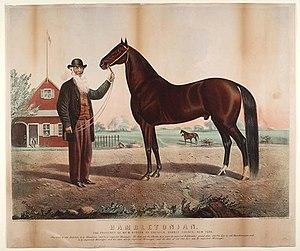
Le standardbred, american standardbred ou trotteur américain est une race chevaline sélectionnée aux États-Unis pour ses performances dans les courses de trot et d'amble attelé. Développée en Amérique du Nord à partir de Pur-sangs et de trotteurs du Norfolk, la race est maintenant reconnue dans le monde entier. Ces chevaux sont solides et bien bâtis, dotés de dispositions agréables. Il n'est pas rare d'en voir dans une grande gamme d'activités sous la selle, particulièrement dans le Midwest et l'Est des États-Unis. Ils sont aussi très célèbres au Canada.
Black Allan ou Allan F-1 est l'étalon fondateur de la race de chevaux américaine Tennessee Walker. Il est le fils d’une jument de race Morgan nommée Maggie Marshall, et d'Allendorf, un étalon descendant de la lignée d'Hambletonian 10. Black Allan a été enregistré sous le nᵒ 7623 par l’American Trotting Registry. Bien qu'il soit censé être un trotteur, il avait une préférence pour l'amble et n'a de fait jamais brillé en courses, utilisant l'allure désormais connue sous le nom de running walk.
Hambletonian 10, ou Rysdyk's Hambletonian, est l'étalon fondateur de la race du Trotteur américain. Il descend du célèbre cheval Messenger.